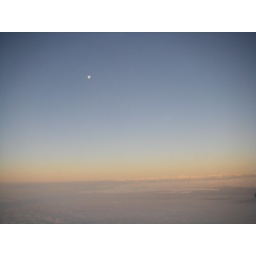
Moon over mountains and clouds